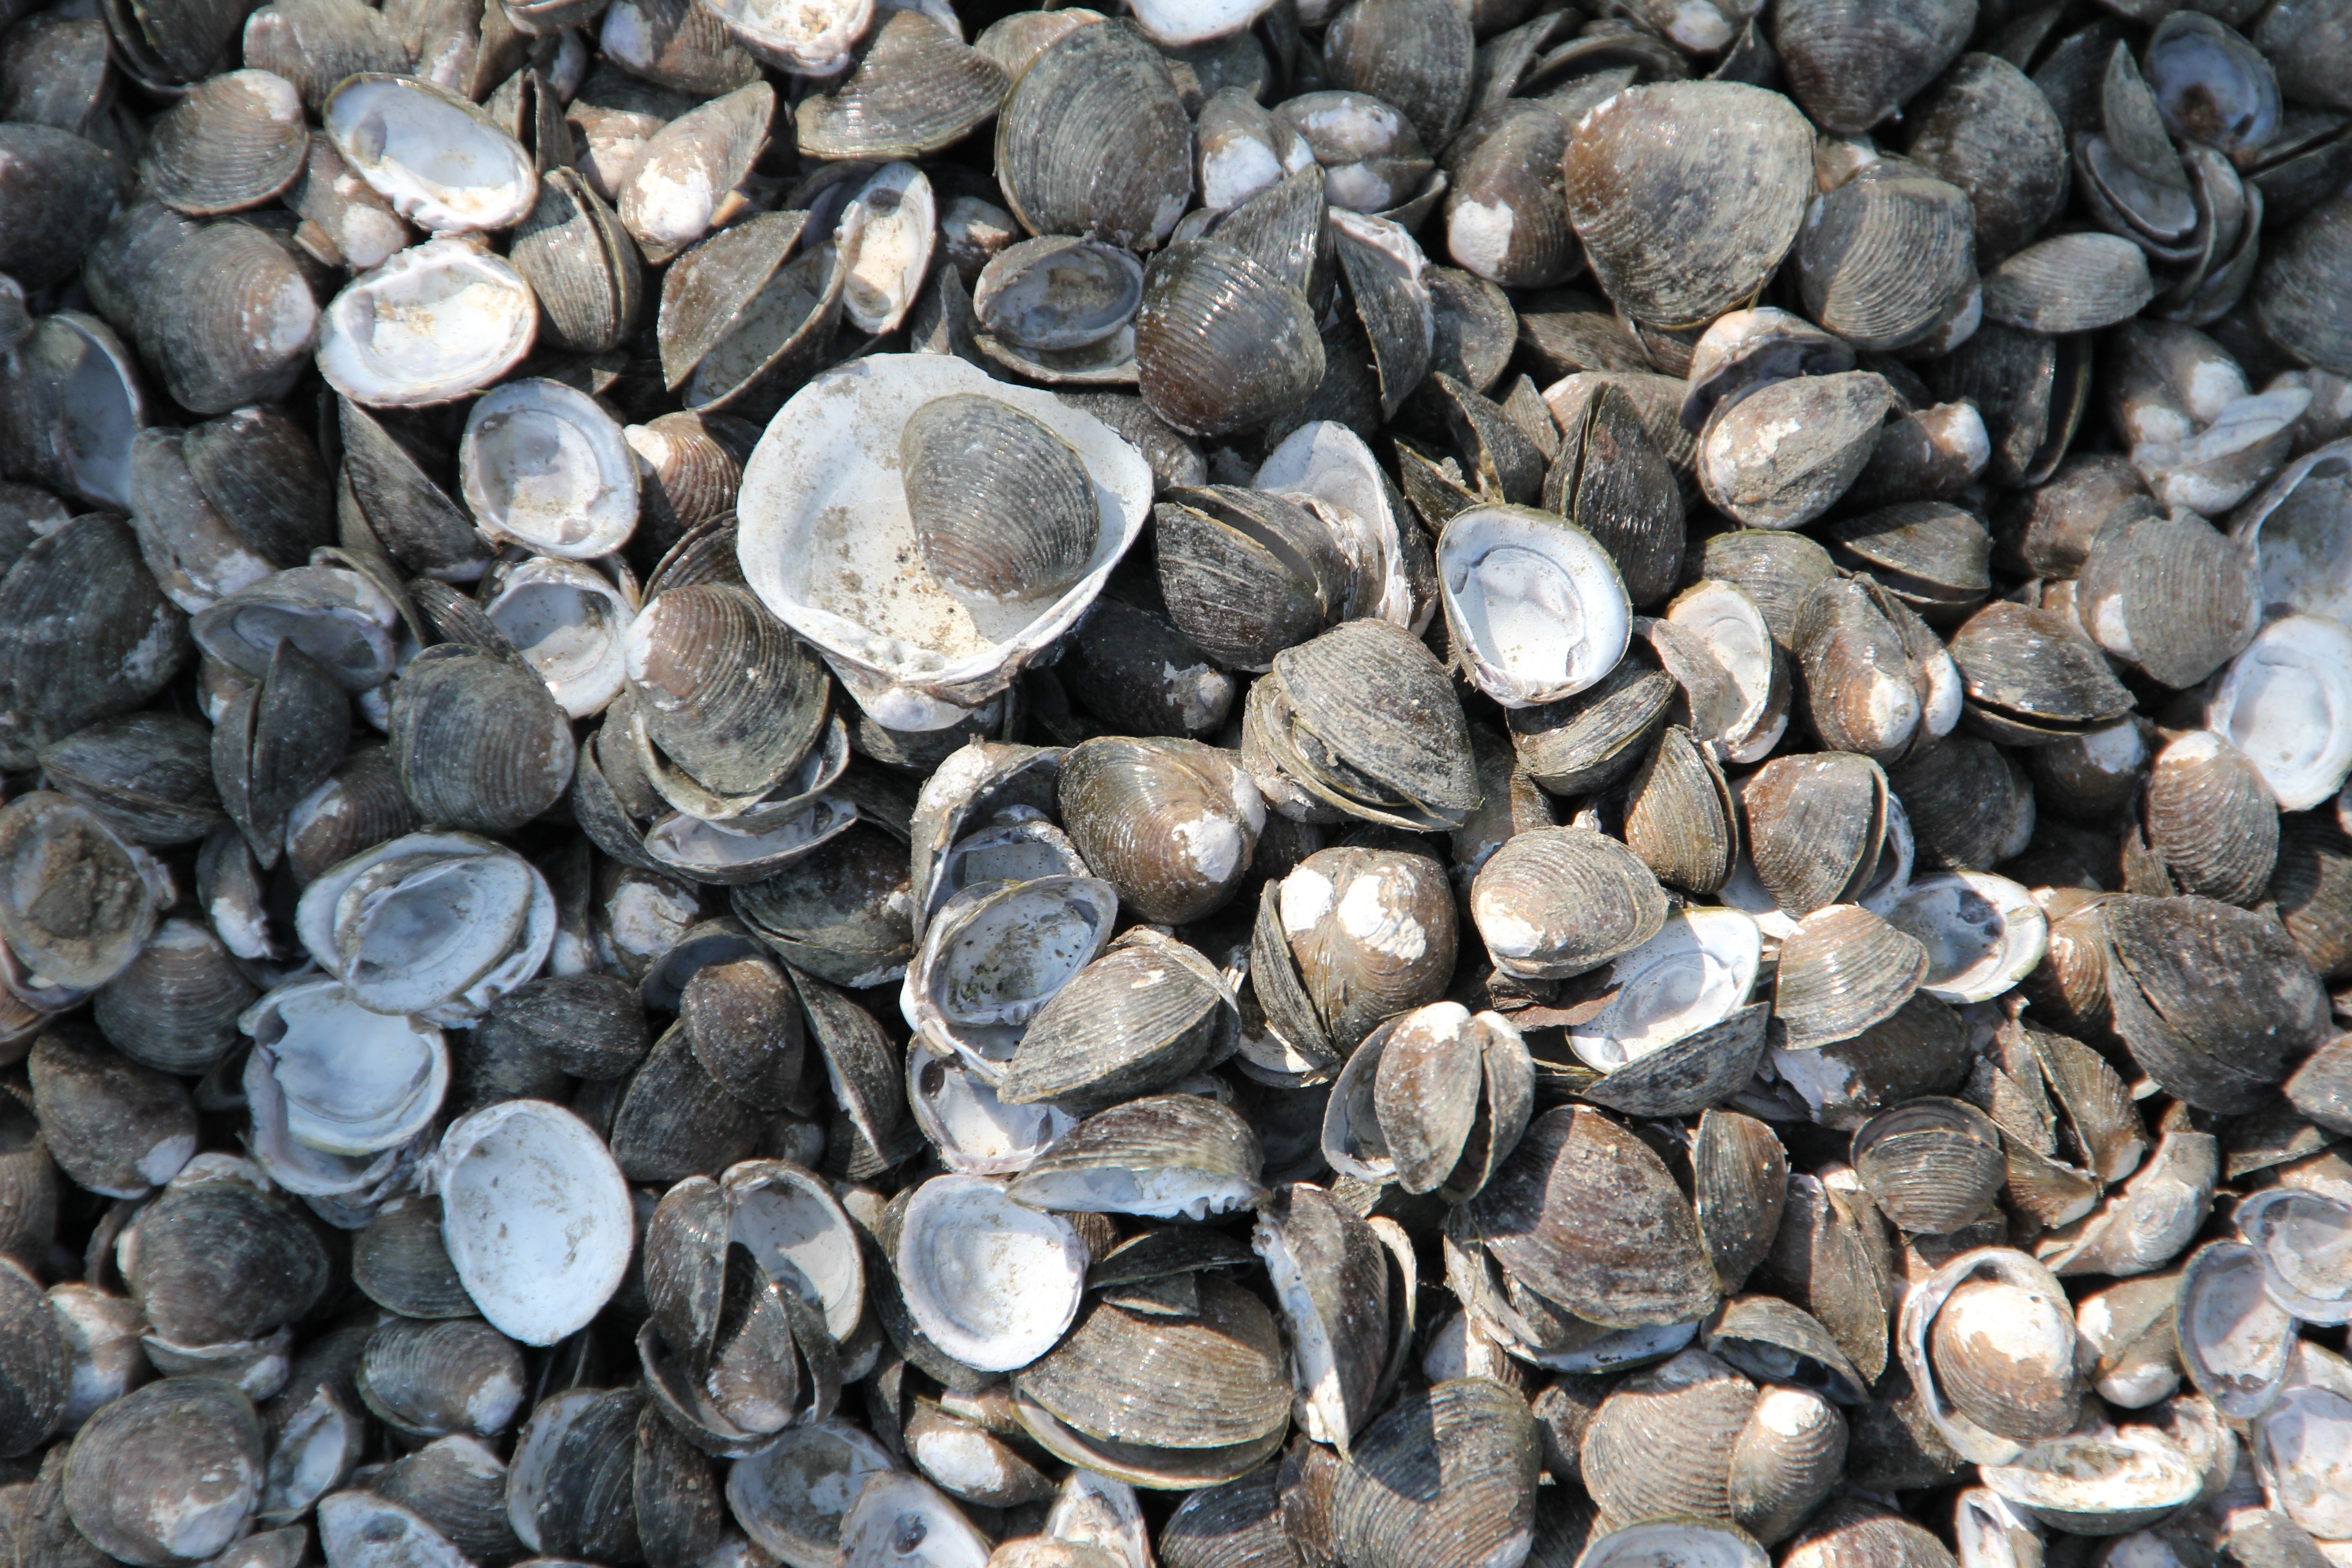
rock, food, pebble, seafood, material, invertebrate, clam, mussel, shells, gravel, mussels, sea animals, mussel shells, sunflower seed, clams oysters mussels and scallops